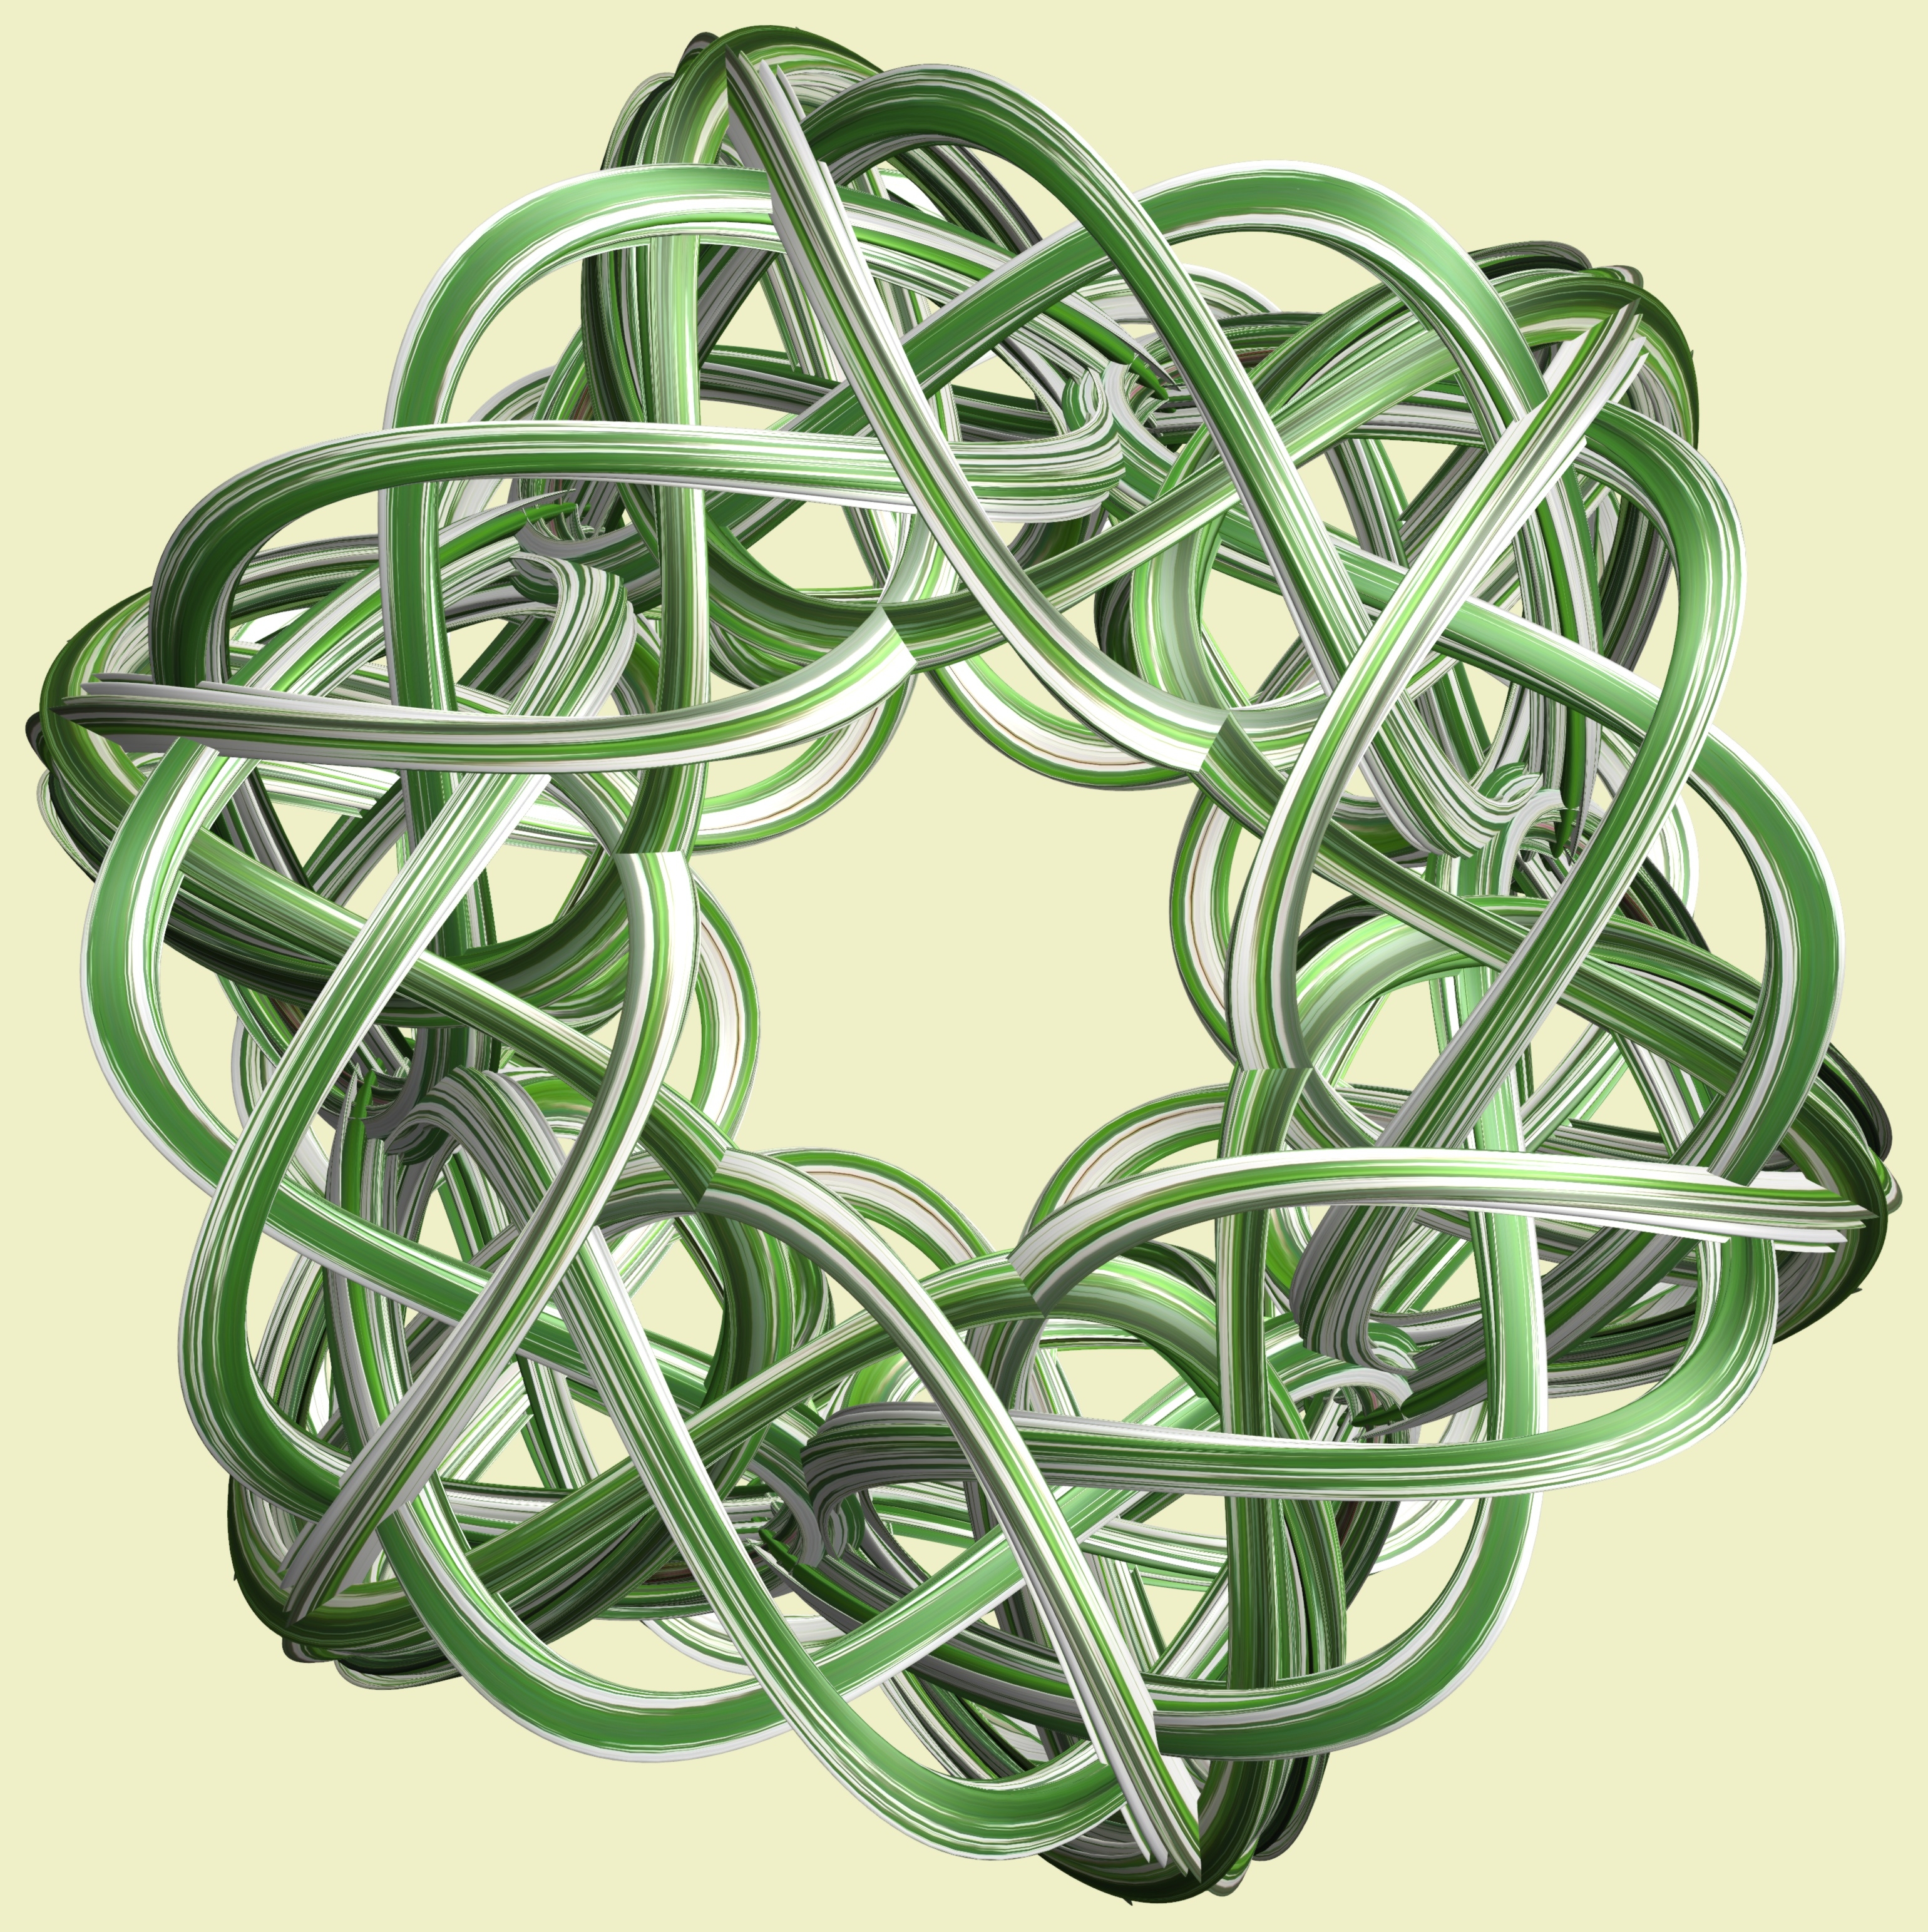
structure, texture, pattern, green, circle, jewellery, design, symmetry, 3d, graphic, knot, torus, mathematica, cg, parametricplot3d, code, program, algorithm, mapping, fashion accessory